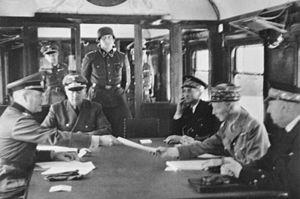
Signature de l'Armistice dans le Wagon de l'Armistice en forêt de Compiègne, le 22 juin 1940. A gauche le général Keitel, à droite, la délégation française avec le général Huntziger entouré du général d'aviation Bergeret et du vice-amiral Le Luc (de profil)
Maurice-Athanase Le Luc est un vice-amiral d'escadre français de la Seconde Guerre mondiale.
Le Grand Quartier général est une structure de commandement des forces terrestres françaises, mise en place le 28 août 1939, peu avant le début de la Seconde Guerre mondiale. Cette structure a fonctionné jusqu'au 1ᵉʳ juillet 1940, peu après l'armistice du 22 juin 1940.
Jean Bergeret, né à Gray le 23 août 1895, mort le 30 novembre 1956 à Neuilly-sur-Seine, est un général d'aviation français.
Otto Günsche, né le 24 septembre 1917 et mort le 2 octobre 2003, était Sturmbannführer au sein de la Waffen-SS, membre de la 1ʳᵉ division SS Leibstandarte Adolf Hitler, et appartenait au Reichssicherheitsdienst. Il fut le dernier aide de camp personnel d'Adolf Hitler, qui le chargea de brûler son corps, ainsi que celui d'Eva Braun, après leur suicide. Capturé par l'Armée rouge le 2 mai 1945, il passa onze années dans des prisons du NKVD et dans des camps de travail soviétiques. Il fut libéré le 2 mai 1956.
L’armistice du 22 juin 1940 est une convention signée en forêt de Compiègne entre le représentant du Troisième Reich allemand et celui du gouvernement français de Philippe Pétain afin de mettre fin aux hostilités ouvertes par la déclaration de guerre de la France envers l'Allemagne le 3 septembre 1939, marquées notamment par la bataille de France déclenchée le 10 mai 1940.
Le wagon de l'Armistice est la voiture de chemin de fer dans laquelle ont été signés l'armistice du 11 novembre 1918 entre l'Allemagne, la France et ses alliés, puis celui du 22 juin 1940 entre l'Allemagne et la France, tous deux à la clairière dite de l’Armistice dans la forêt de Compiègne, à une soixantaine de kilomètres au nord de Paris dans le département de l'Oise. Cet endroit est également nommé « clairière de Rethondes », bien que la clairière soit sur le territoire de la commune de Compiègne. Cette voiture numérotée 2419 D avait été mise en service en 1914 par la Compagnie des wagons-lits, affectée au train du maréchal Foch en 1918, exposée aux Invalides puis dans la clairière de Rethondes pendant l'entre-deux-guerres. Emmenée en Allemagne après la signature de l'armistice de juin 1940 et exposée à Berlin, elle a été détruite en avril 1945 par les SS, sur ordre de Hitler, un mois avant la capitulation allemande.